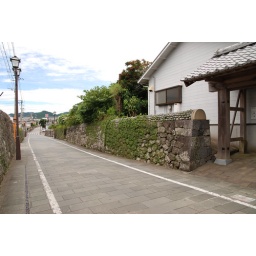
Another view of the same road, with the stone fences. This kind of fence is rarely found in other parts of Japn.